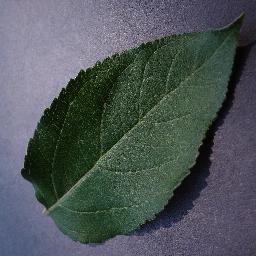
Label: Apple___healthy